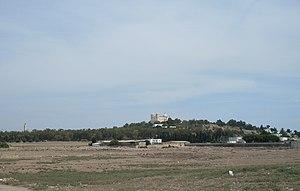
Tunisie, Emplacement du cirque de Carthage au premier plan
La mosaïque du cirque de Carthage est une mosaïque romaine datée du IIIᵉ siècle et découverte sur le site archéologique de Carthage. Elle est conservée au musée national du Bardo et est un précieux témoin d'un édifice majeur de la ville qui a complètement disparu.
Le cirque de Carthage est un cirque romain construit dans la cité de Carthage. Mal connu du fait de la destruction de ses structures, il n'est plus guère visible que par une dépression perceptible au niveau du sol. Il a fait l'objet de fouilles lors de la campagne commanditée par l'Unesco.